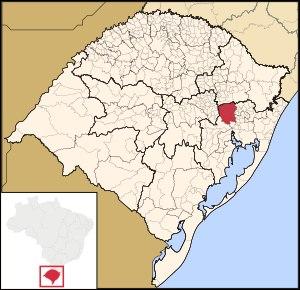
La microrégion de Montenegro est une des microrégions du Rio Grande do Sul appartenant à la mésorégion métropolitaine de Porto Alegre. Elle est formée par l'association de vingt et une municipalités. Elle recouvre une aire de 2 076,043 km² pour une population de 195 950 habitants. Sa densité est de 94,4 hab./km². Son IDH est de 0,819.